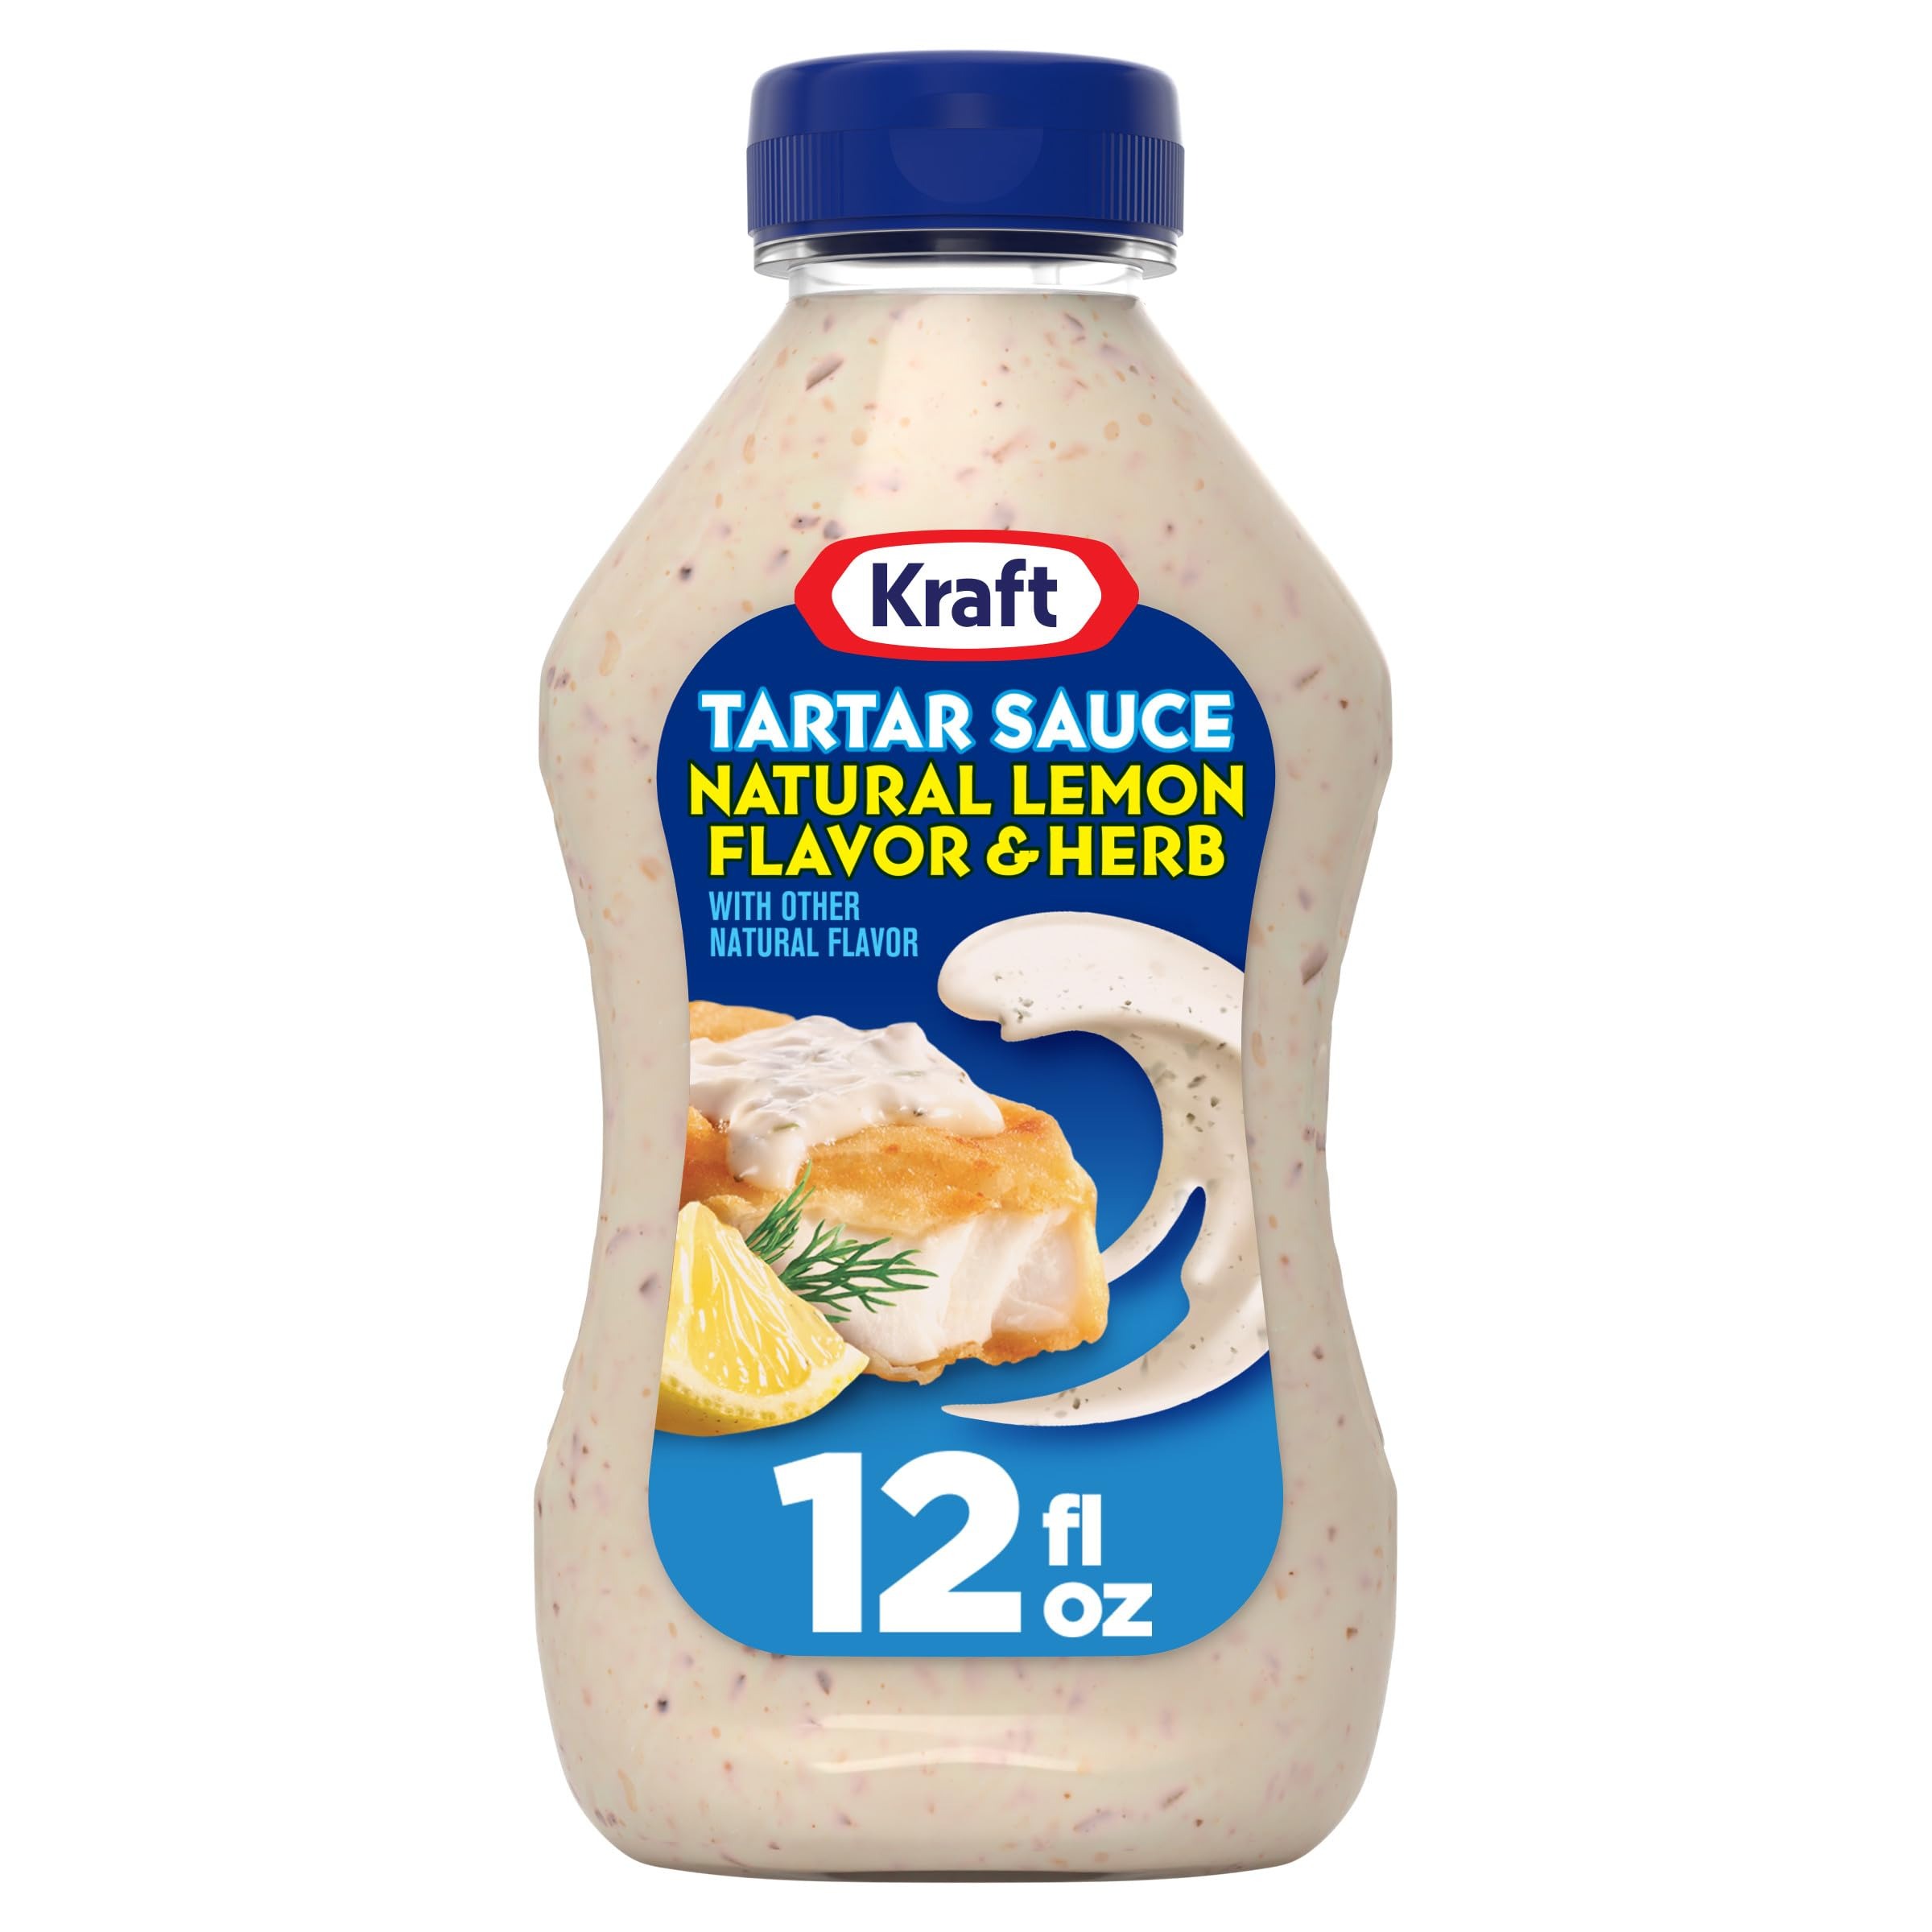
Item Name: Kraft Natural Lemon Flavor & Herb Tartar Sauce (12 oz Bottles, Pack of 12)
Bullet Point 1: Twelve 12 fl oz bottles of Kraft Natural Lemon Flavor and Herb Tartar Sauce
Bullet Point 2: Set sail for great flavor with Kraft Natural Lemon Flavor and Herb Tartar Sauce for fish and seafood
Bullet Point 3: Enjoy this classic tartar sauce with a zesty touch of lemon and herbs
Bullet Point 4: Ready-to-use sauce is thick and creamy for easy dipping and spreading
Bullet Point 5: Made with herbs, natural lemon flavor and other natural flavors
Bullet Point 6: Bring the tangy flavor you love to fish sticks, fish sandwiches or batter-fried fish
Bullet Point 7: Comes in a squeezable bottle for easy serving and portion control
Bullet Point 8: Refrigerate after opening
Value: 12.0
Unit: Count

Price: 4.365